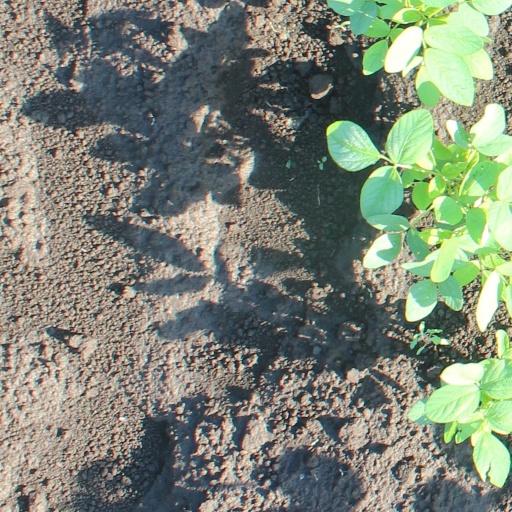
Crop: soybean